7th century BC

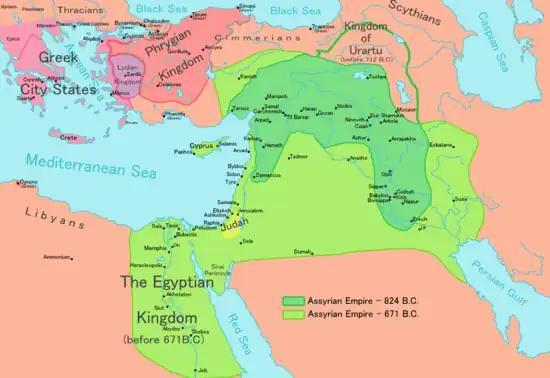
Map of the Neo-Assyrian Empire at their apex in 671 BC

The Neo-Assyrian Empire continued to dominate the Near East during this century, exercising formidable power over neighbors like Babylon and Egypt. In the last two decades of the century, however, the empire began to unravel as numerous enemies made alliances and waged war from all sides. The Assyrians finally left the world stage permanently when their capital Nineveh was destroyed in 612 BC. These events gave rise to the Neo-Babylonian Empire, which would dominate the region for much of the following century.